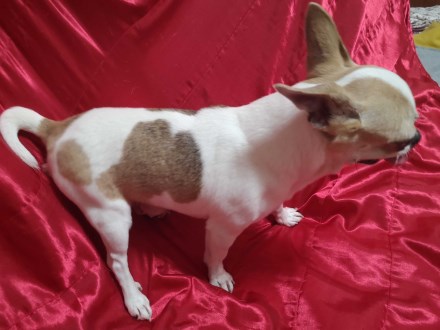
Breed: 420-n000124-Chihuahua